Dangerous (1935 film)

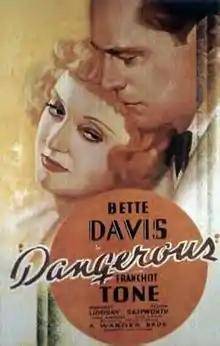
Theatrical release poster

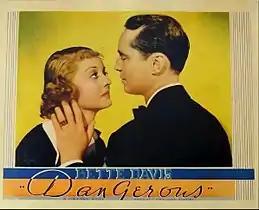
Bette Davis and Franchot Tone

Dangerous is a 1935 American drama film directed by Alfred E. Green and starring Bette Davis in her first Oscar-winning role. The screenplay by Laird Doyle is based on his story "Hard Luck Dame".